LNWR George the Fifth Class

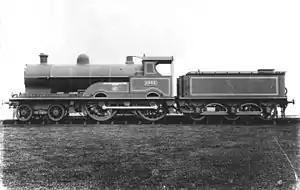
No. 2663 "George the Fifth" in photographic grey livery

The London and North Western Railway (LNWR) George the Fifth Class was a class of 4-4-0 passenger steam locomotive.